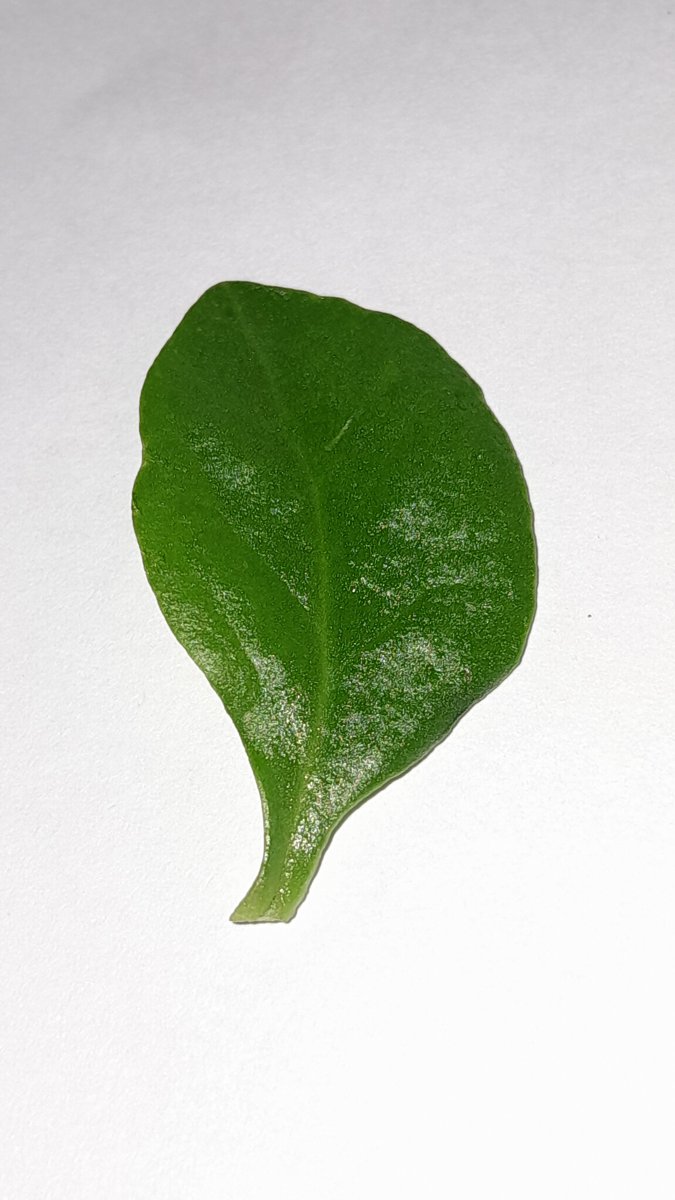
Label: Healthy-Leaf